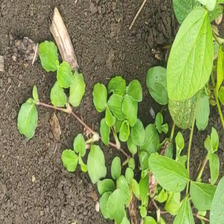
Weed species: Kena_(Commplina_benghalensio)